Daimyo

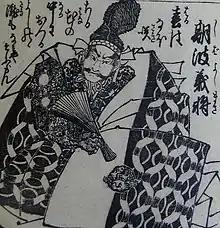
Shiba Yoshimasa of Shiba clan, one of the "shugo-daimyō"

The were the first group of men to hold the title "daimyō". They arose from among the "shugo" during the Muromachi period (approximately 1336–1573). The "shugo-daimyo" held not only military and police powers, but also economic power within a province. They accumulated these powers throughout the first decades of the Muromachi period.